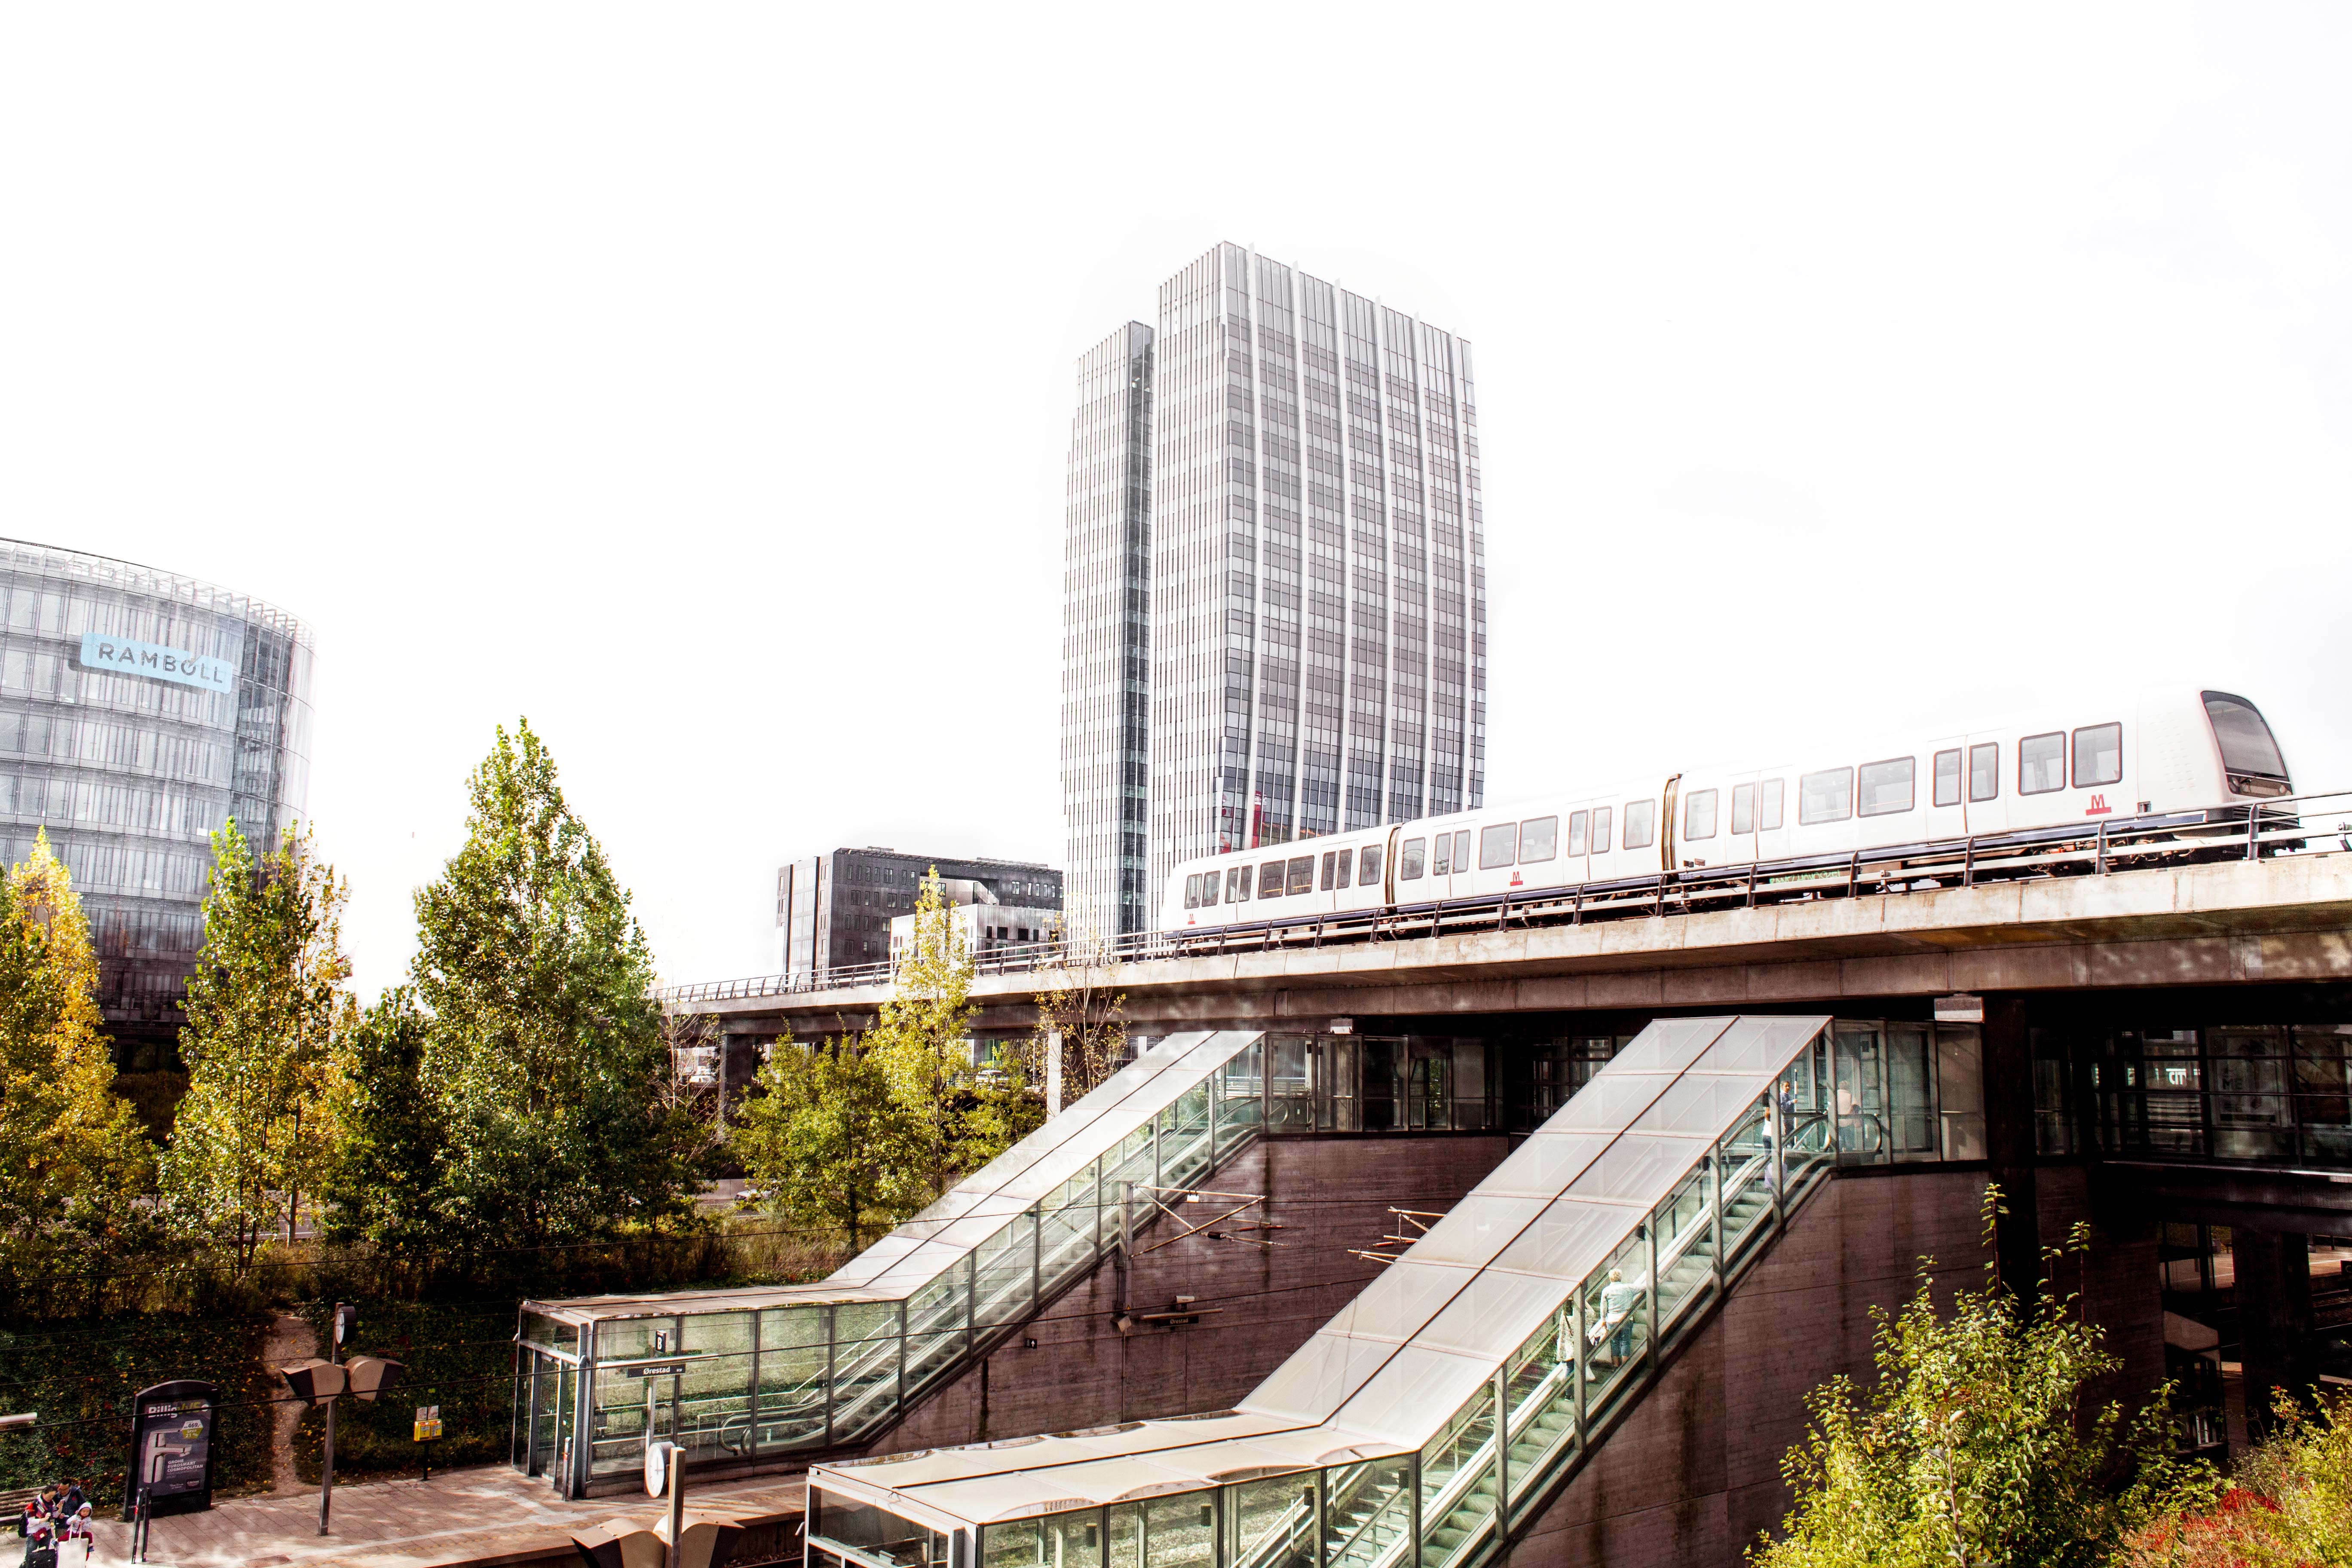
bridge, skyline, skyscraper, overpass, cityscape, downtown, transport, landmark, tower block, public transport, monorail, condominium, skyway, residential area, rolling stock, metropolitan area